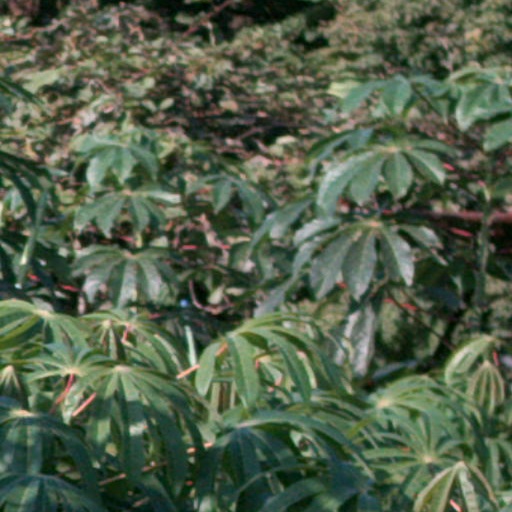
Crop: cassava